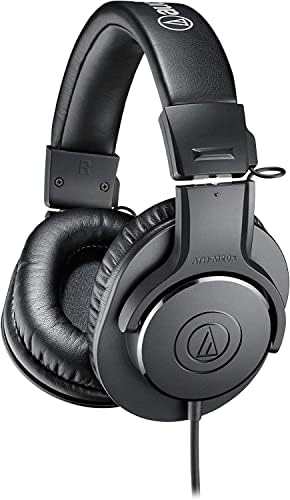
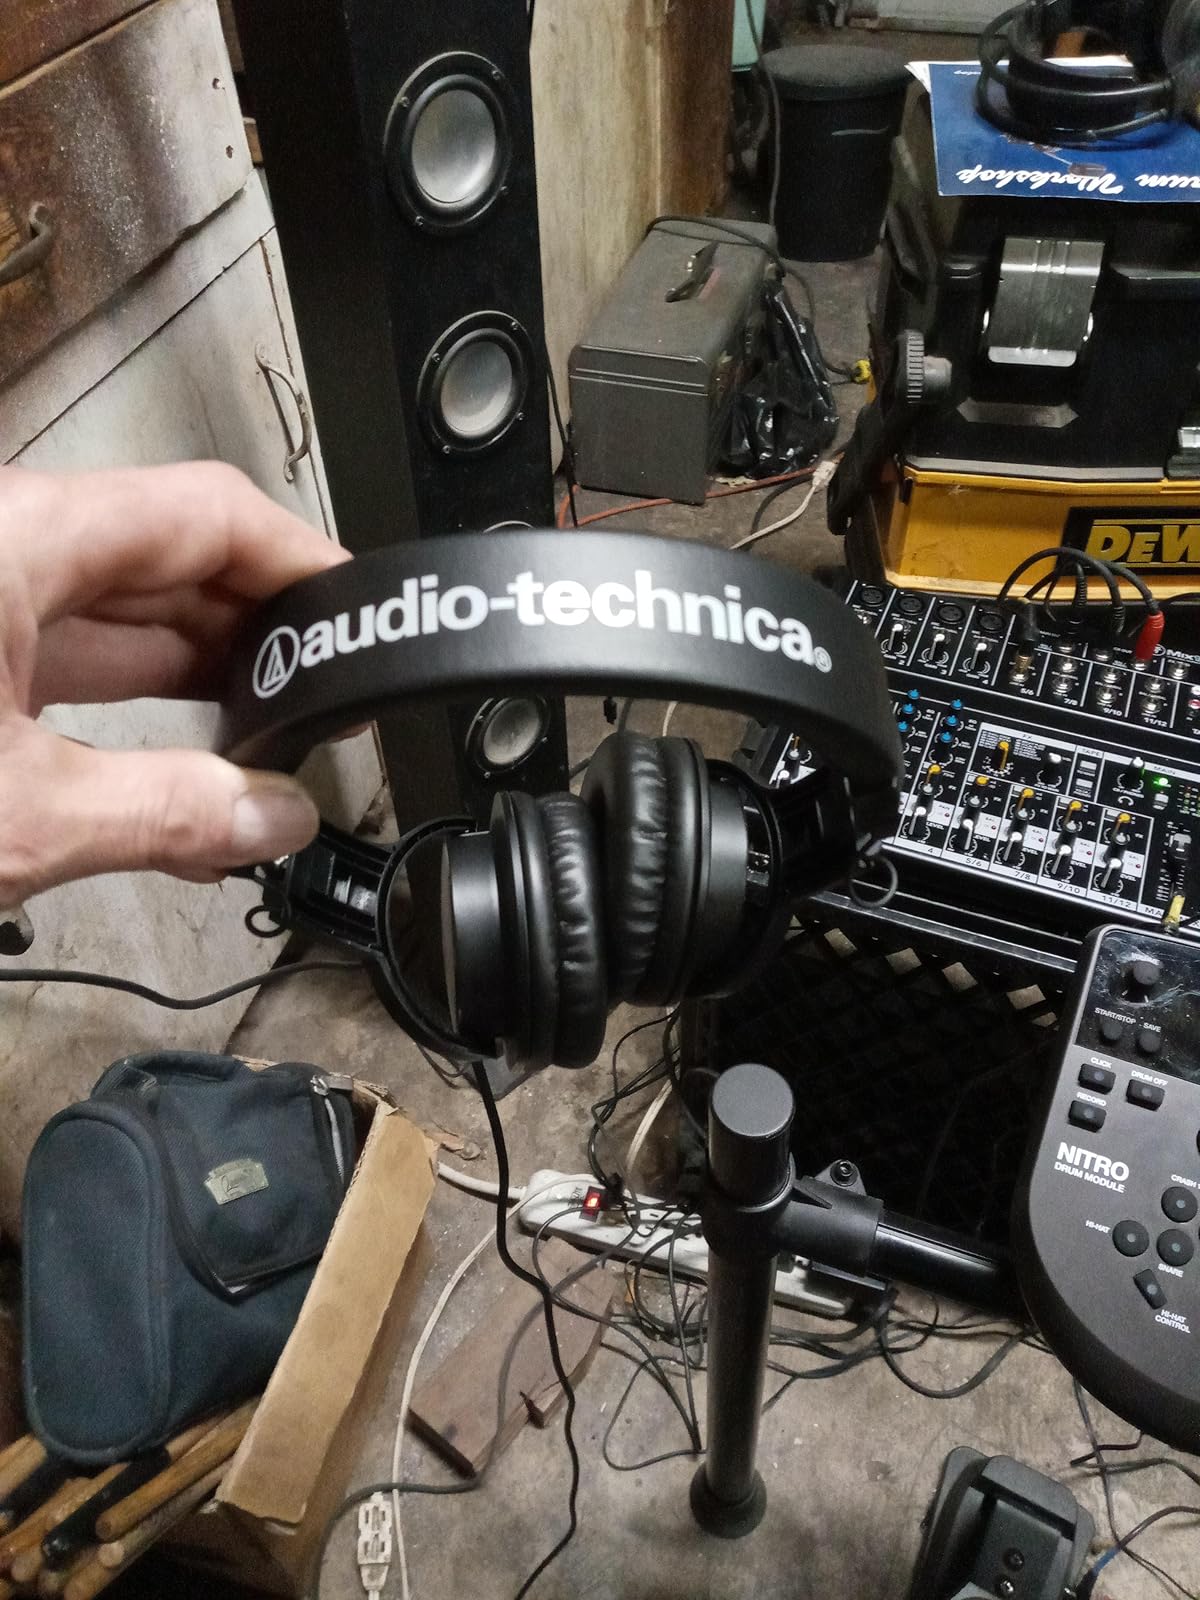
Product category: headphones
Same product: yes